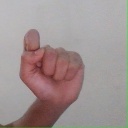
अक्षर: घ